Queen of the Damned

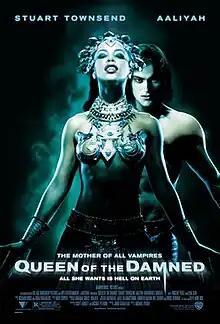
Theatrical release poster

Queen of the Damned is a 2002 horror film directed by Michael Rymer from a screenplay by Scott Abbott and Michael Petroni, and based on the 1988 novel "The Queen of the Damned" by Anne Rice, the third novel of the book series "The Vampire Chronicles", although the film contains many plot elements from the novel's 1985 predecessor, "The Vampire Lestat". A stand-alone sequel to "Interview with the Vampire" (1994), the film stars Stuart Townsend, Aaliyah in her final film, Marguerite Moreau, Vincent Pérez and Lena Olin. Townsend and Matthew Newton replaced Tom Cruise and Antonio Banderas in the roles of Lestat and Armand, respectively.